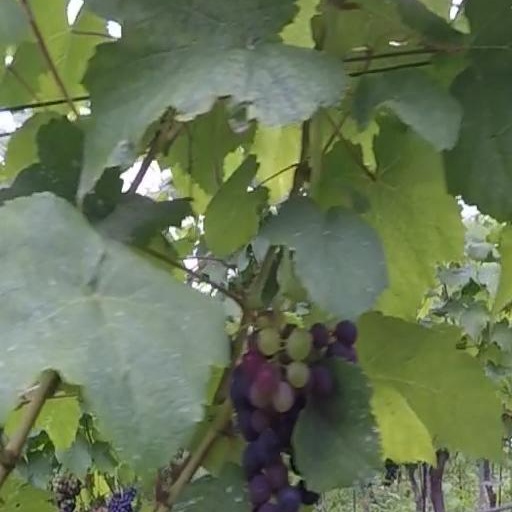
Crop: grape